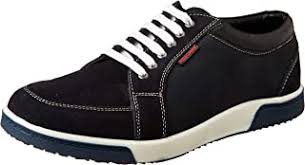
Label: Boat